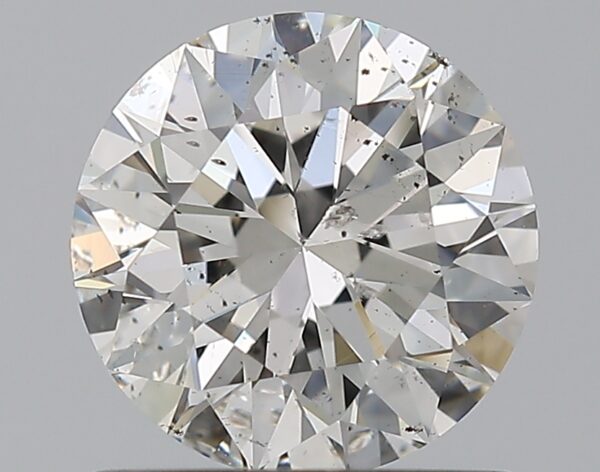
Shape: round
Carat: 1
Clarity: SI2
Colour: G
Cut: EX
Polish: EX
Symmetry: EX
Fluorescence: N
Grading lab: GIA
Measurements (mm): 6.39 x 6.42 x 3.96